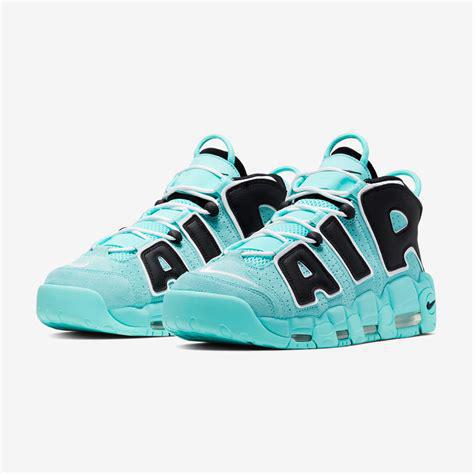
Brand: Nike
Model: Air More Uptempo 96